Gipsy-1

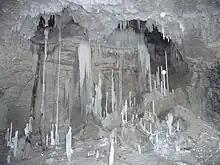
Гипсы-1 ледяные сталогмиты.jpg

The Gipsy-1 is a system of 2680 m long interconnected adits in Kamsko-Ustyinsky District, Tatarstan, Russia, where gypsum was mined in 1930-1950s. It is the only mine in the area that can be visited by outdoor tourists, since other similar mines have been buried or flooded.